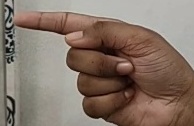
ASL sign: G